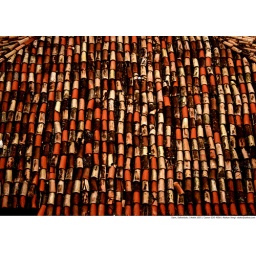
tiles on a roof of a traditional turkish house in safranbolu.